Pulaski Skyway

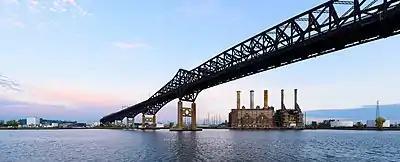
Pulaski Skyway crossing the Hackensack River

Sources differ on the length and terminal points of the skyway, which was built as part of the long . The National Bridge Inventory identifies the Hudson County section as long and the Essex County section as . In a historic roadway and bridge study for NJDOT, it was described as long. NJDOT has indicated the overall length of the bridge structures to be and identified the Hudson County section as long. Other sources, along with the National Register of Historic Places, "The New York Times", and "The Star-Ledger", describe it as being long.